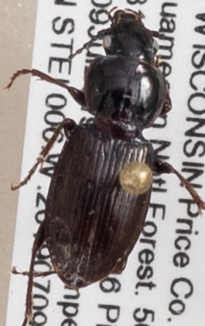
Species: Pterostichus pensylvanicus
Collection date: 2019-07-09
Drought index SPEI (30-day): -0.32
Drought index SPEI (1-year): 1.69
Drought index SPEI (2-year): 0.9